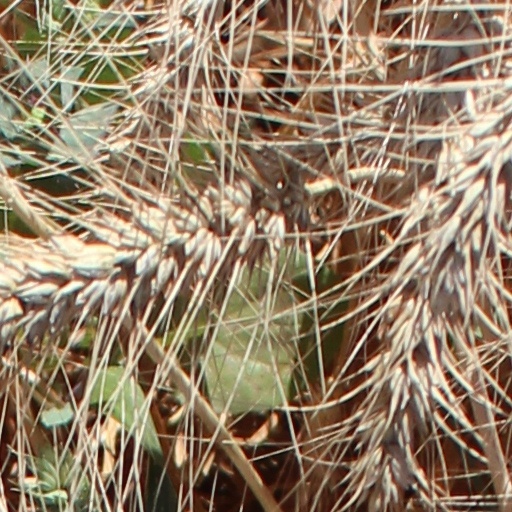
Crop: wheat